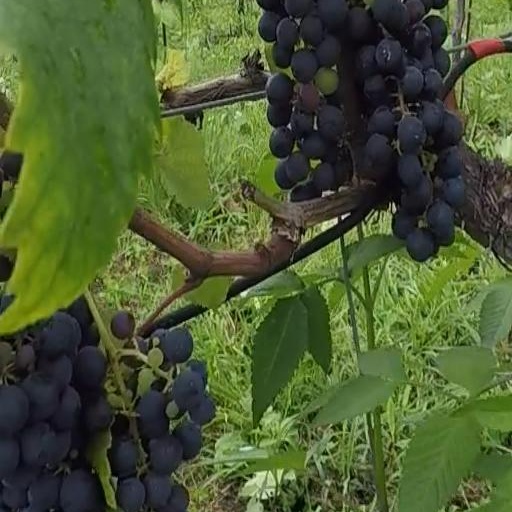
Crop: grape